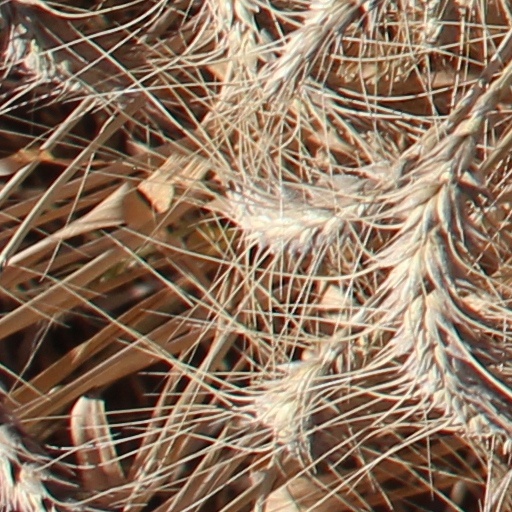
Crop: wheat